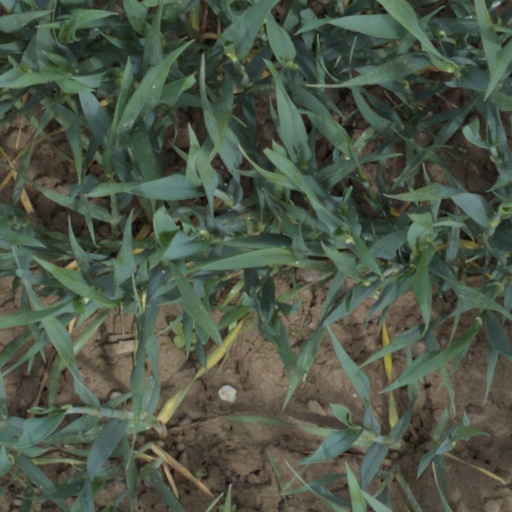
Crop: wheat